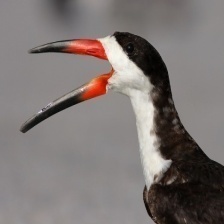
Species: BLACK SKIMMER
Scientific name: RYNCHOPS NIGER